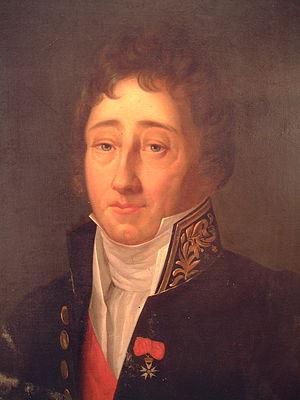
Bernard-Emmanuel de Roux, marquis de Puivert, Baron et Pair de France, Chevalier de la Légion d'honneur
La famille Roux de Puivert est une famille noble originaire du Languedoc éteinte en 1918.
Bernard Emmanuel de Roux, quatrième marquis de Puivert, né à Toulouse le 24 octobre 1755, mort en 1832.